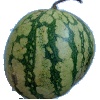
Label: Watermelon 1